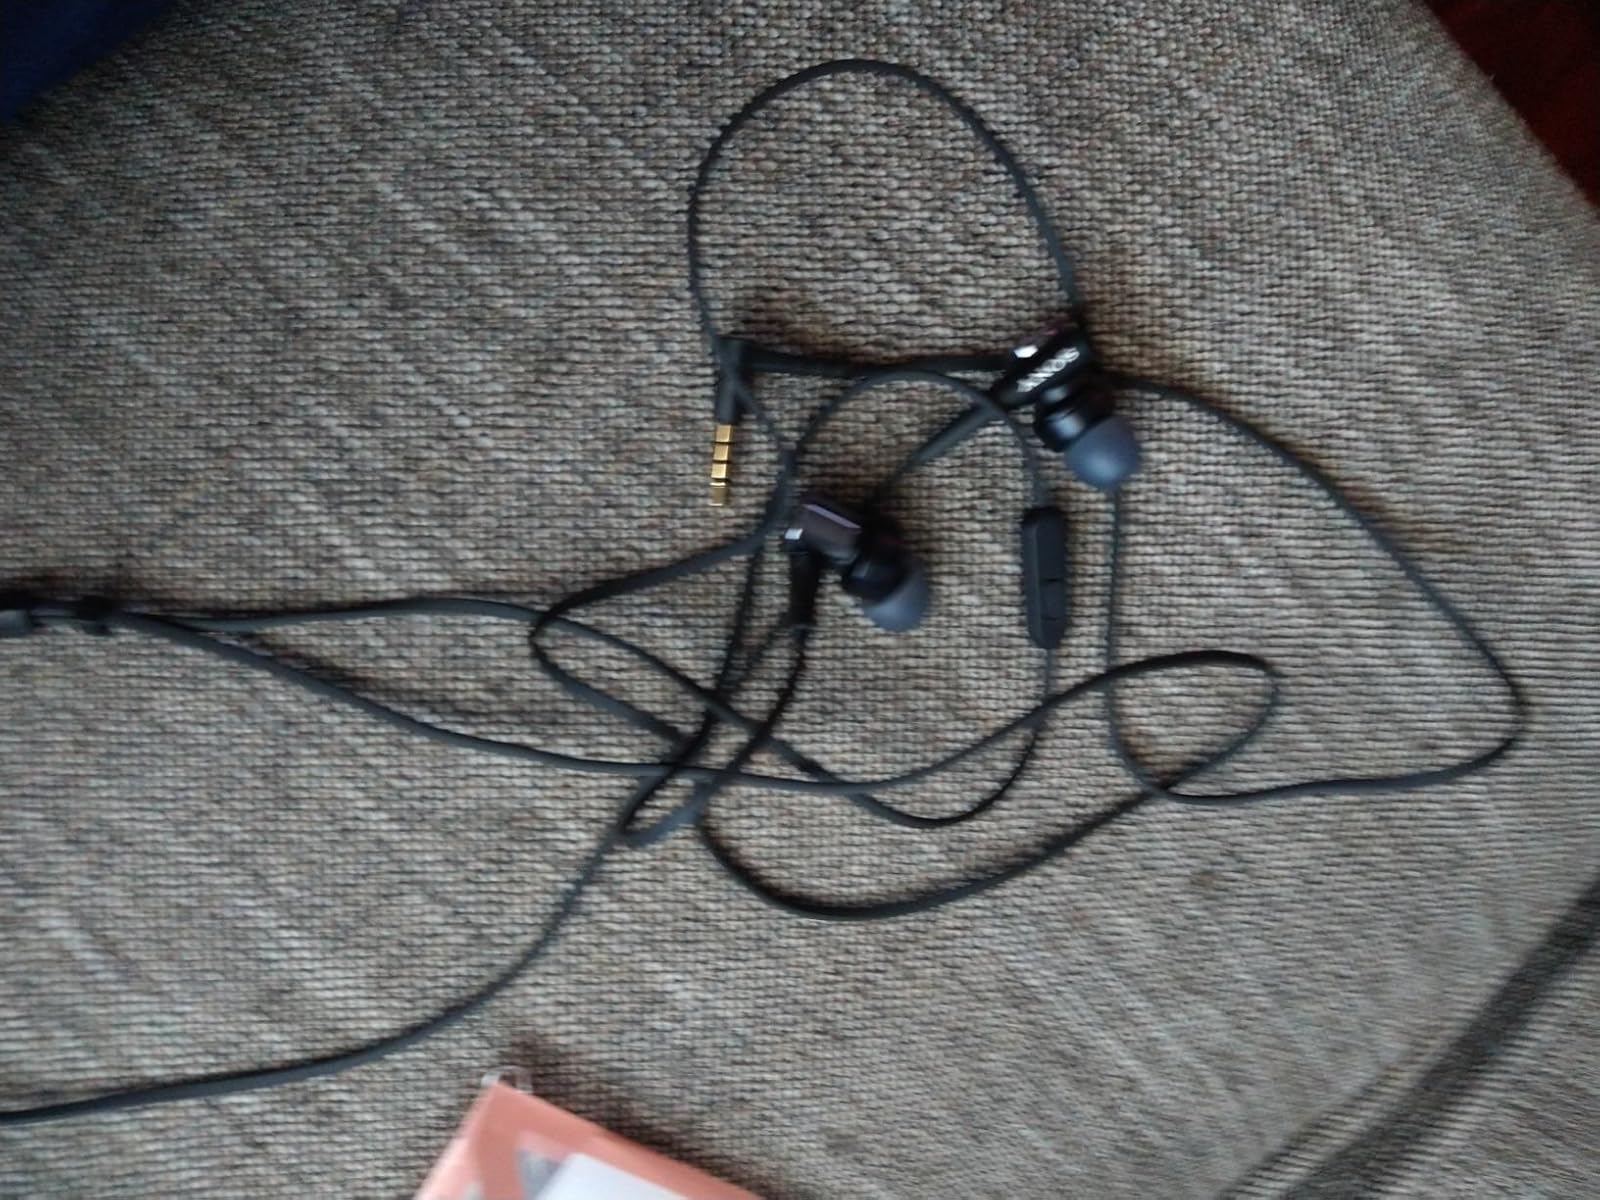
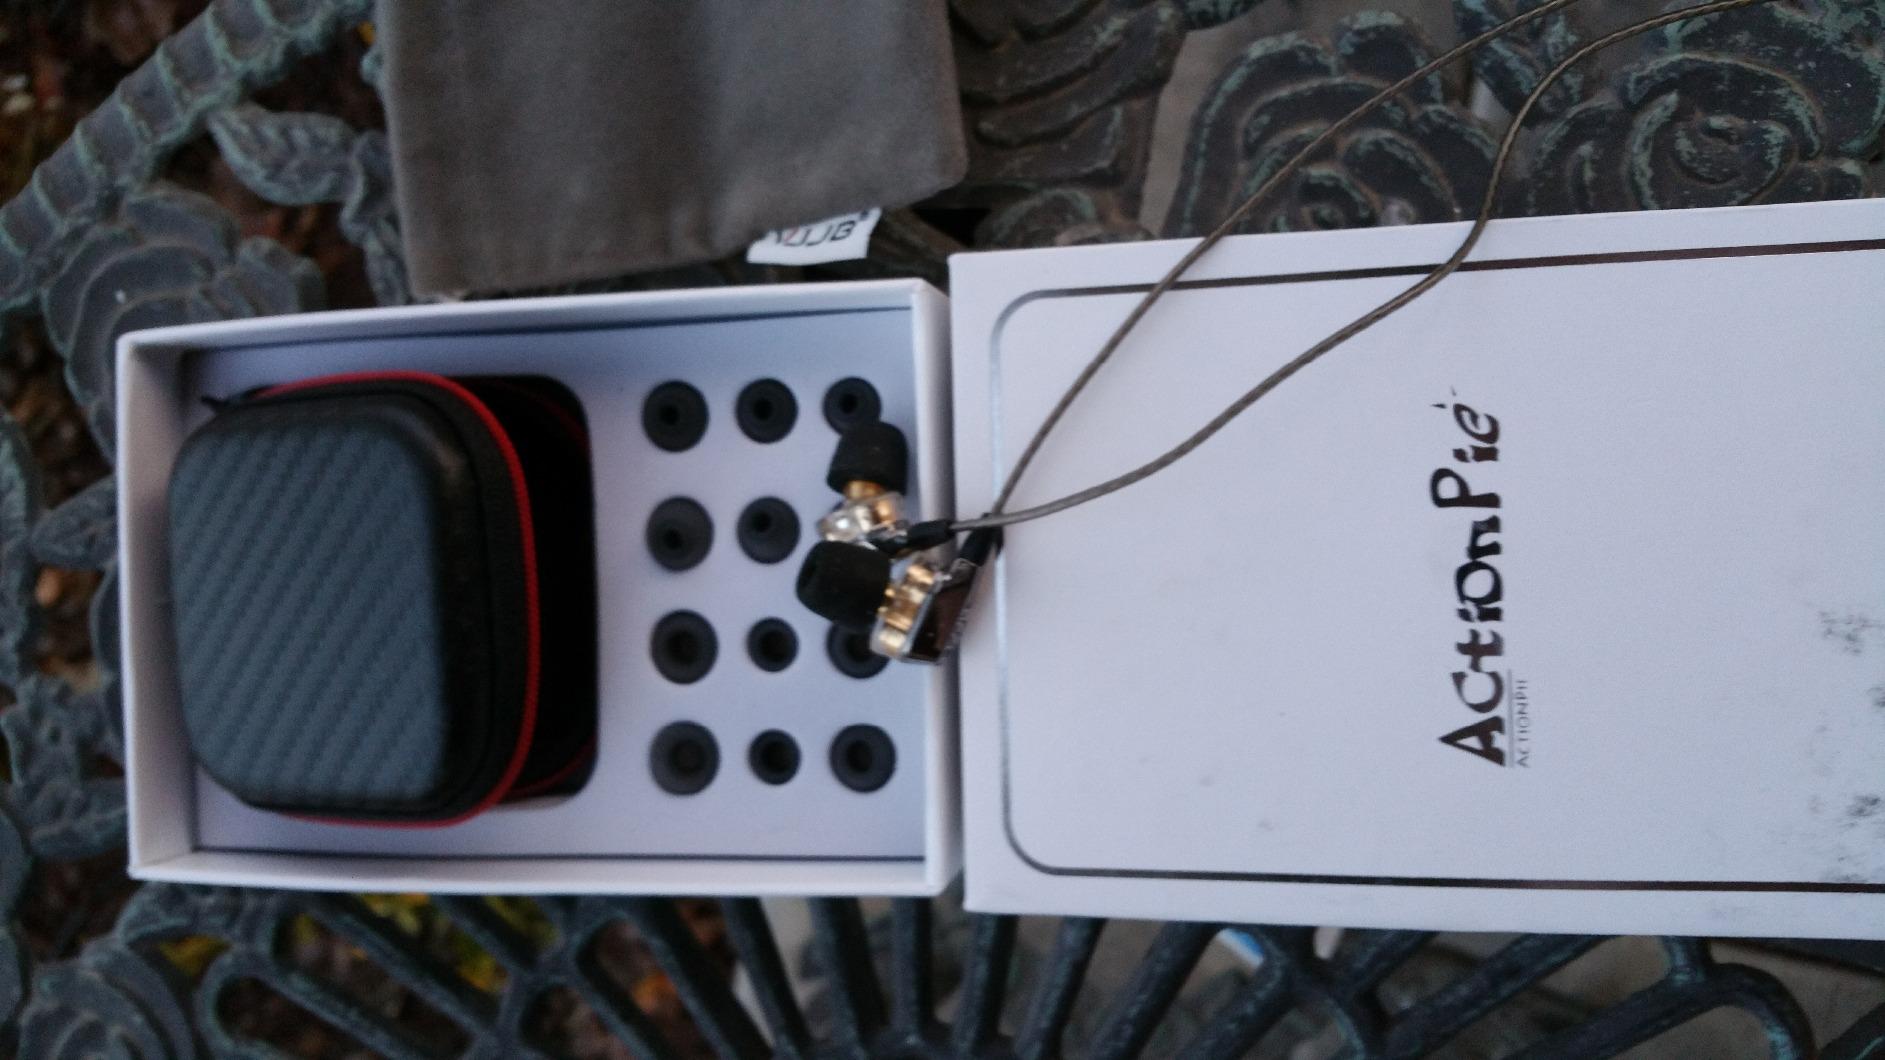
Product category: headphones
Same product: no